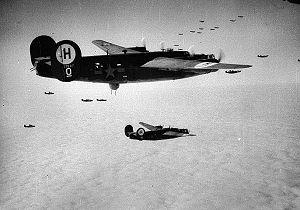
La Seconde Guerre mondiale, ou Deuxième Guerre mondiale, est un conflit armé à l'échelle planétaire qui dure du 1ᵉʳ septembre 1939 au 2 septembre 1945. Ce conflit oppose schématiquement les Alliés et l’Axe.